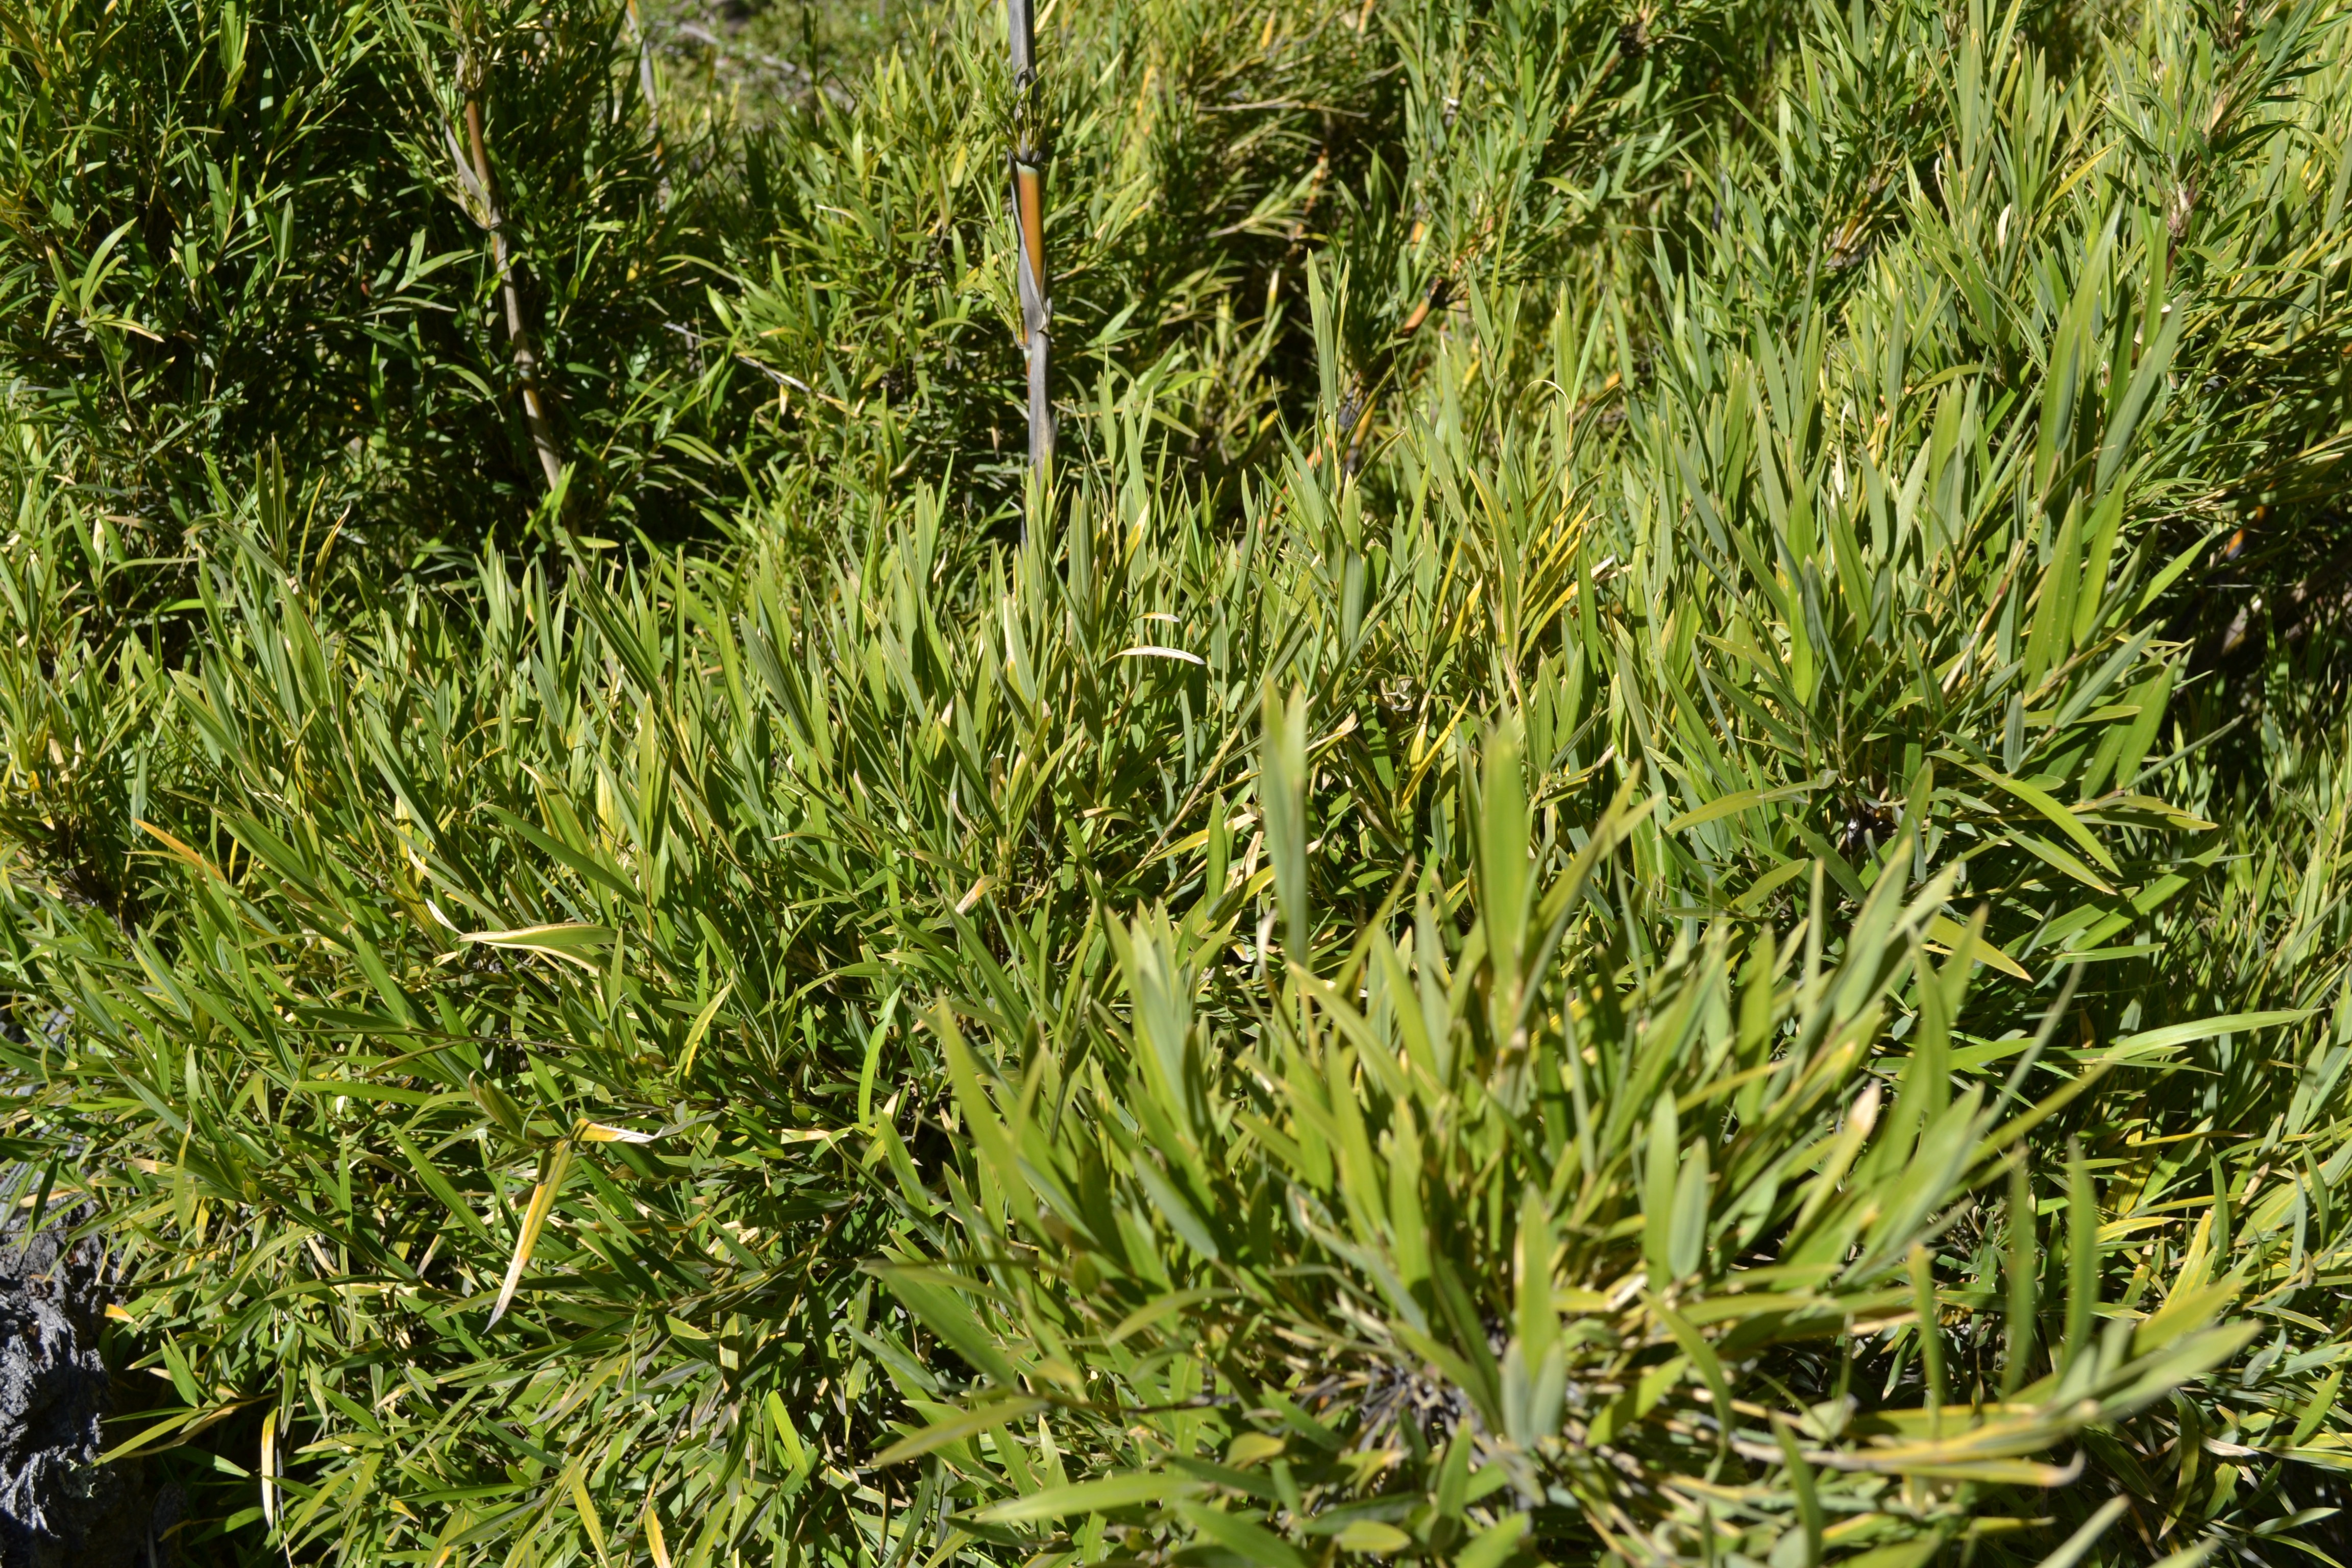
tree, grass, plant, lawn, flower, herb, evergreen, botany, flora, shrub, cane, ecosystem, rosemary, flowering plant, grass family, woody plant, land plant, chusquea culeou, colihue